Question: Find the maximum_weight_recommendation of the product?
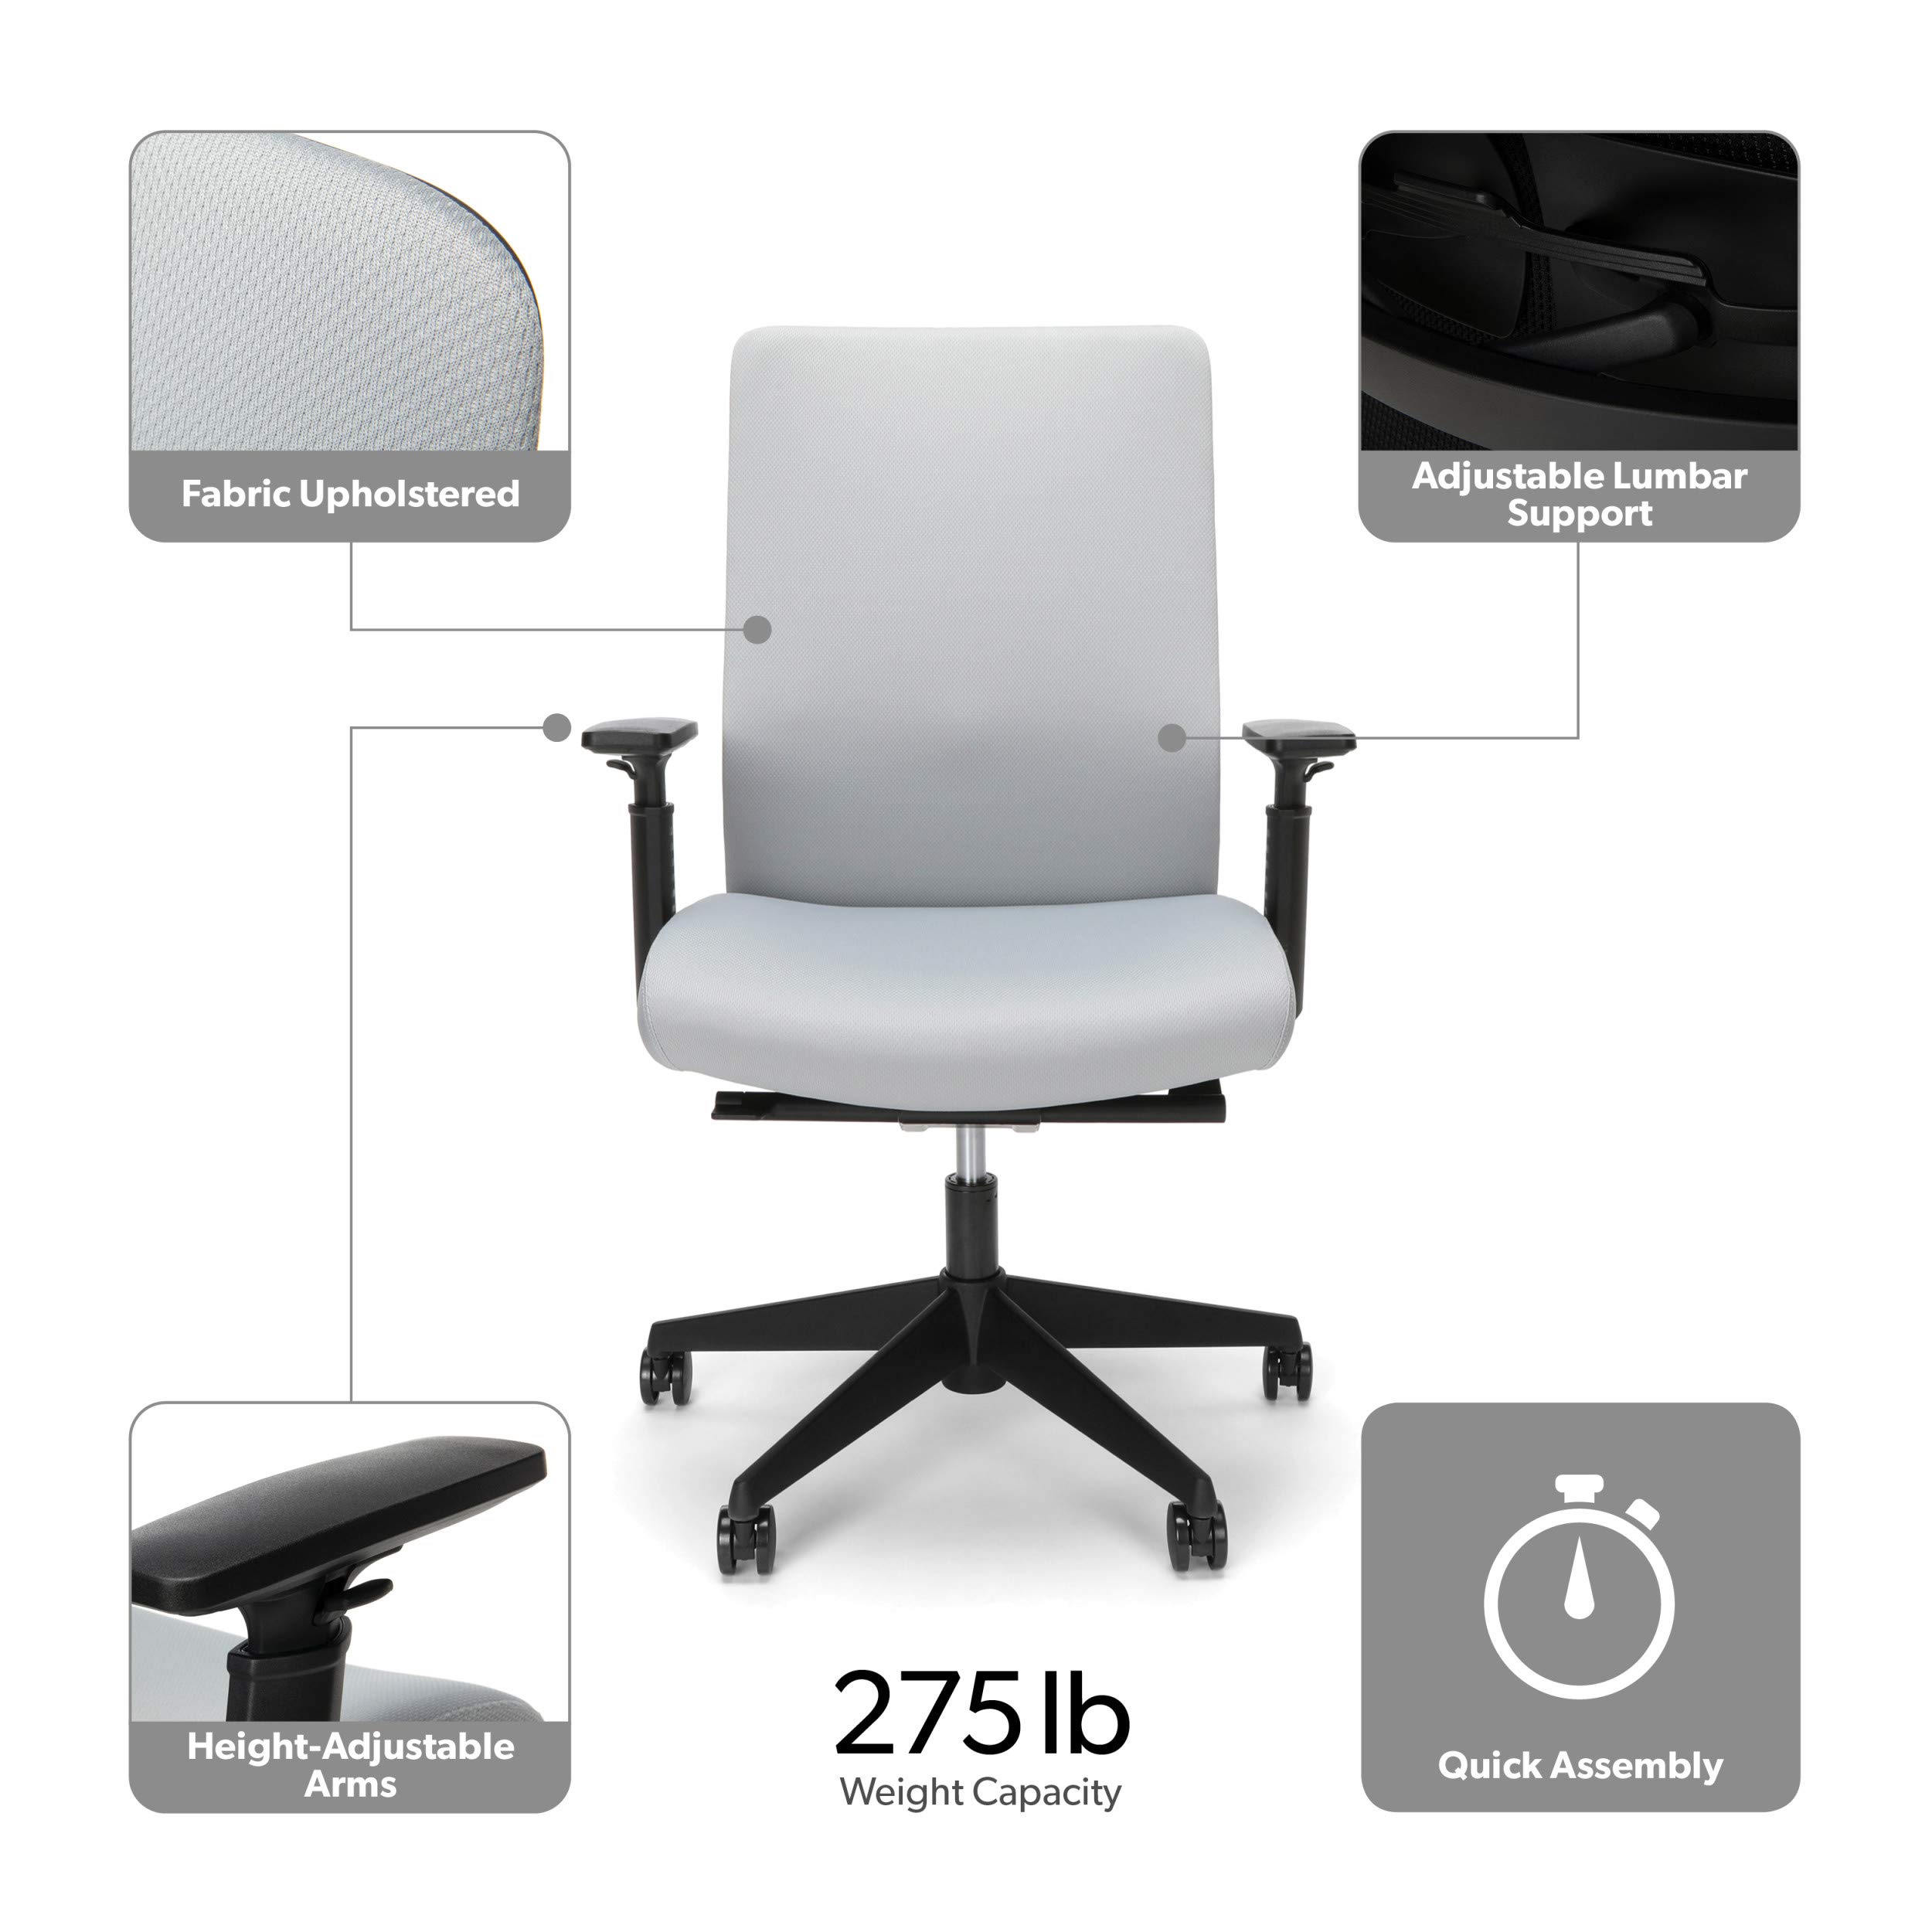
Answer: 275 pound